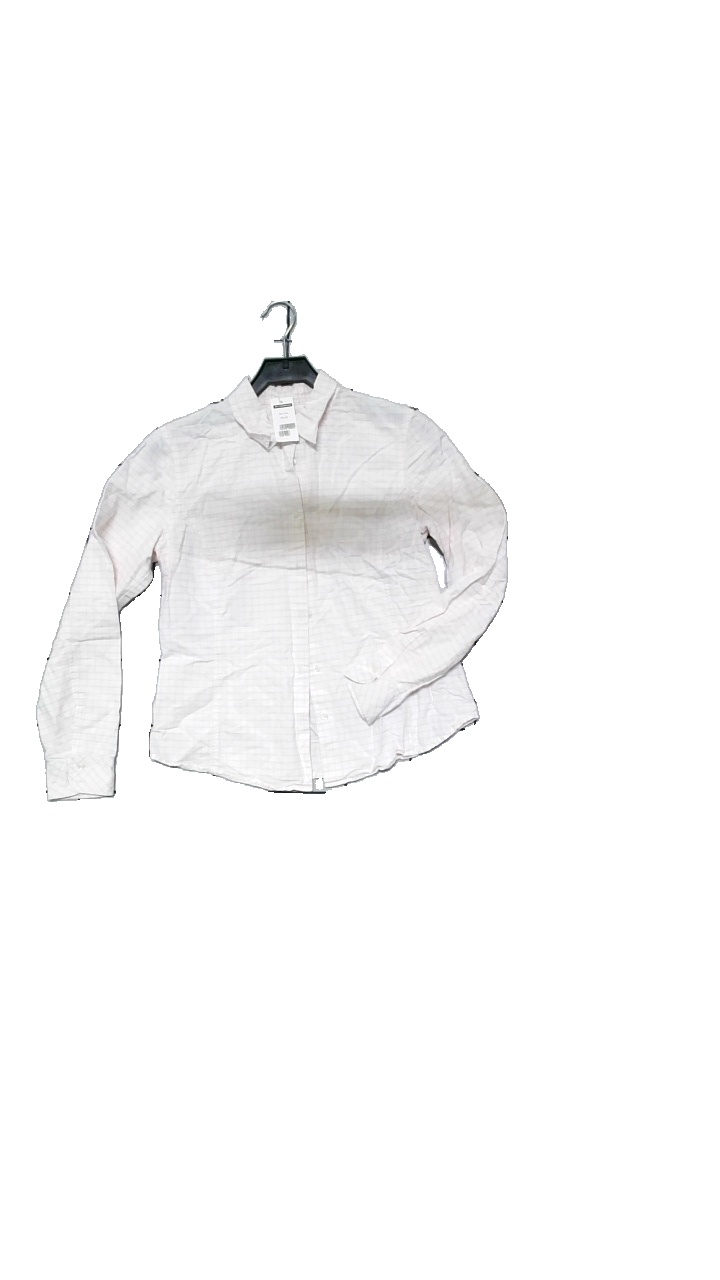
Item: Blouse (Ladies)
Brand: Newhouse Mellan
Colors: White, Pink
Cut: Regular
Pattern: Geometric print
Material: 100% cotton
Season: All
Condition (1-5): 4
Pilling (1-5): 3
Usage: Reuse
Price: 50-100